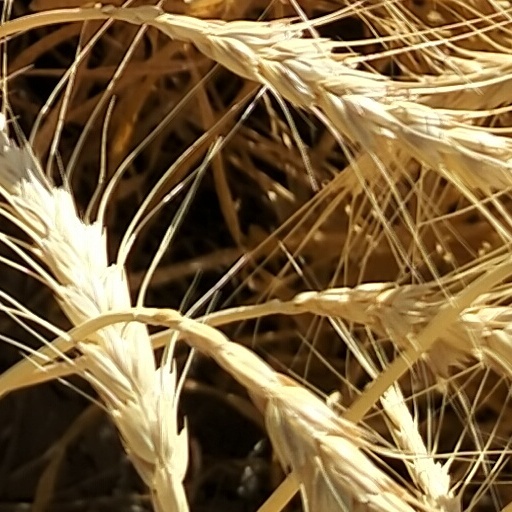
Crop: wheat